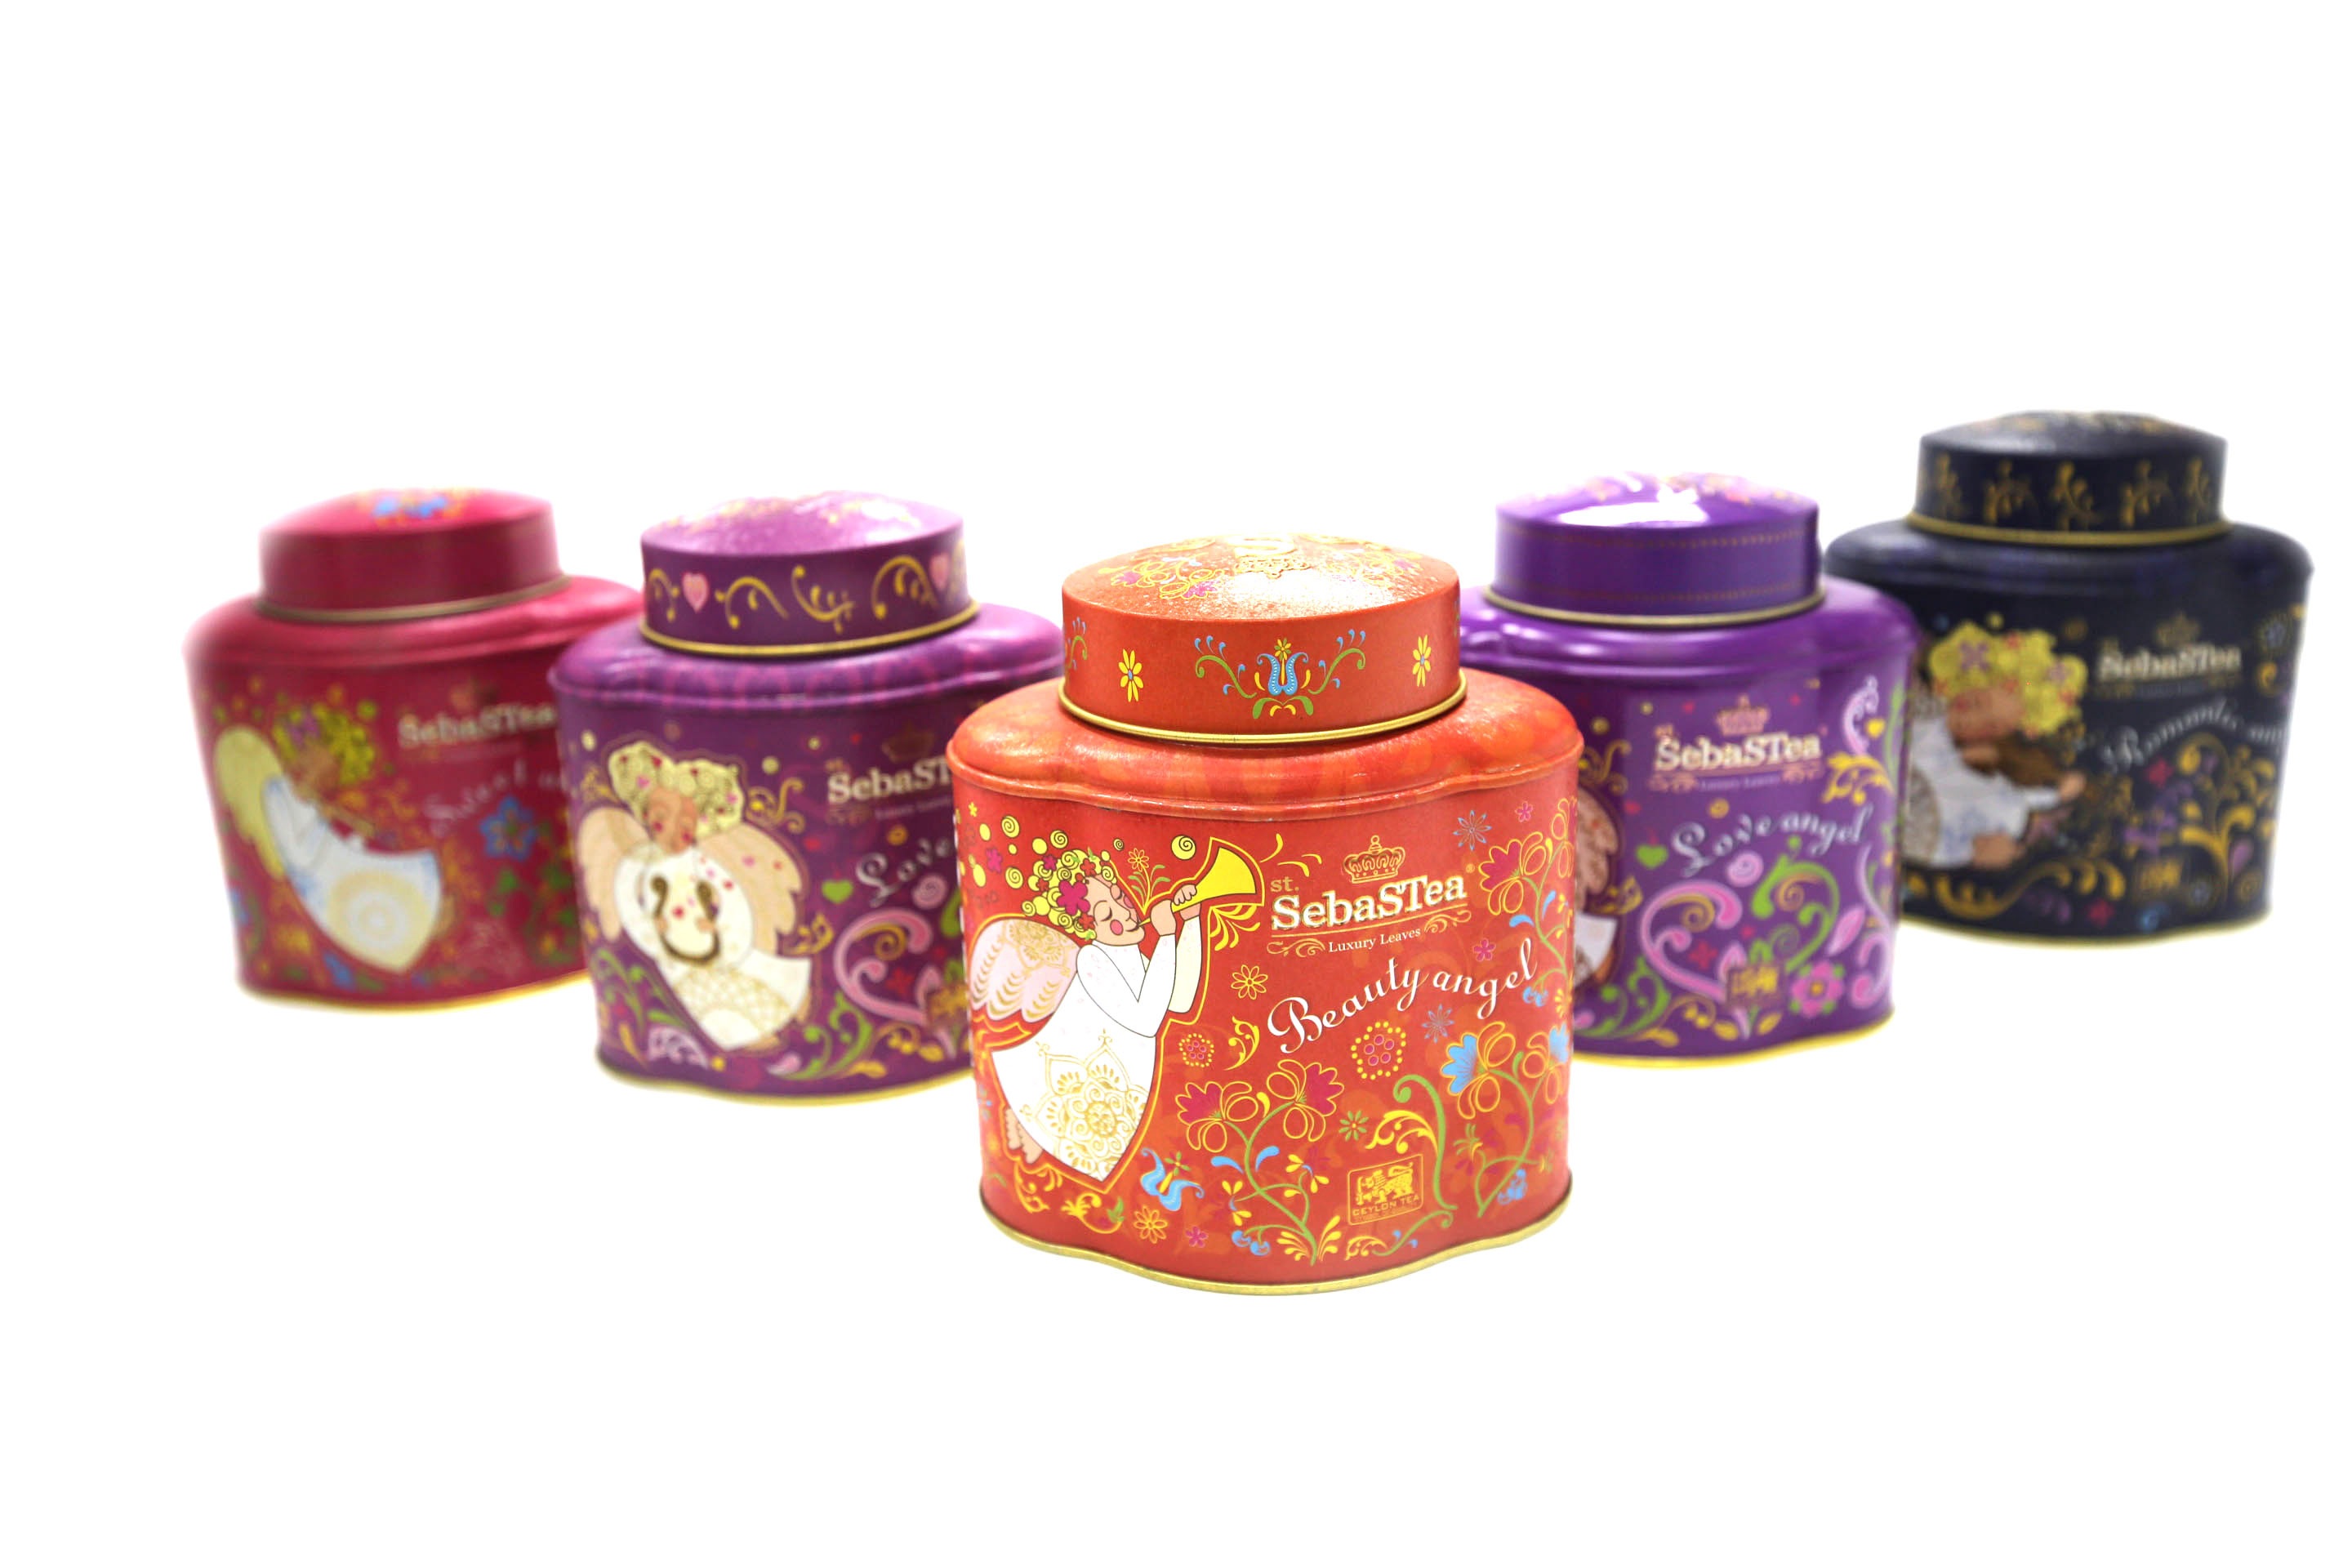
bottle, lighting, product, magenta, custom tea tins, coffee tins, metal containers, drinkware